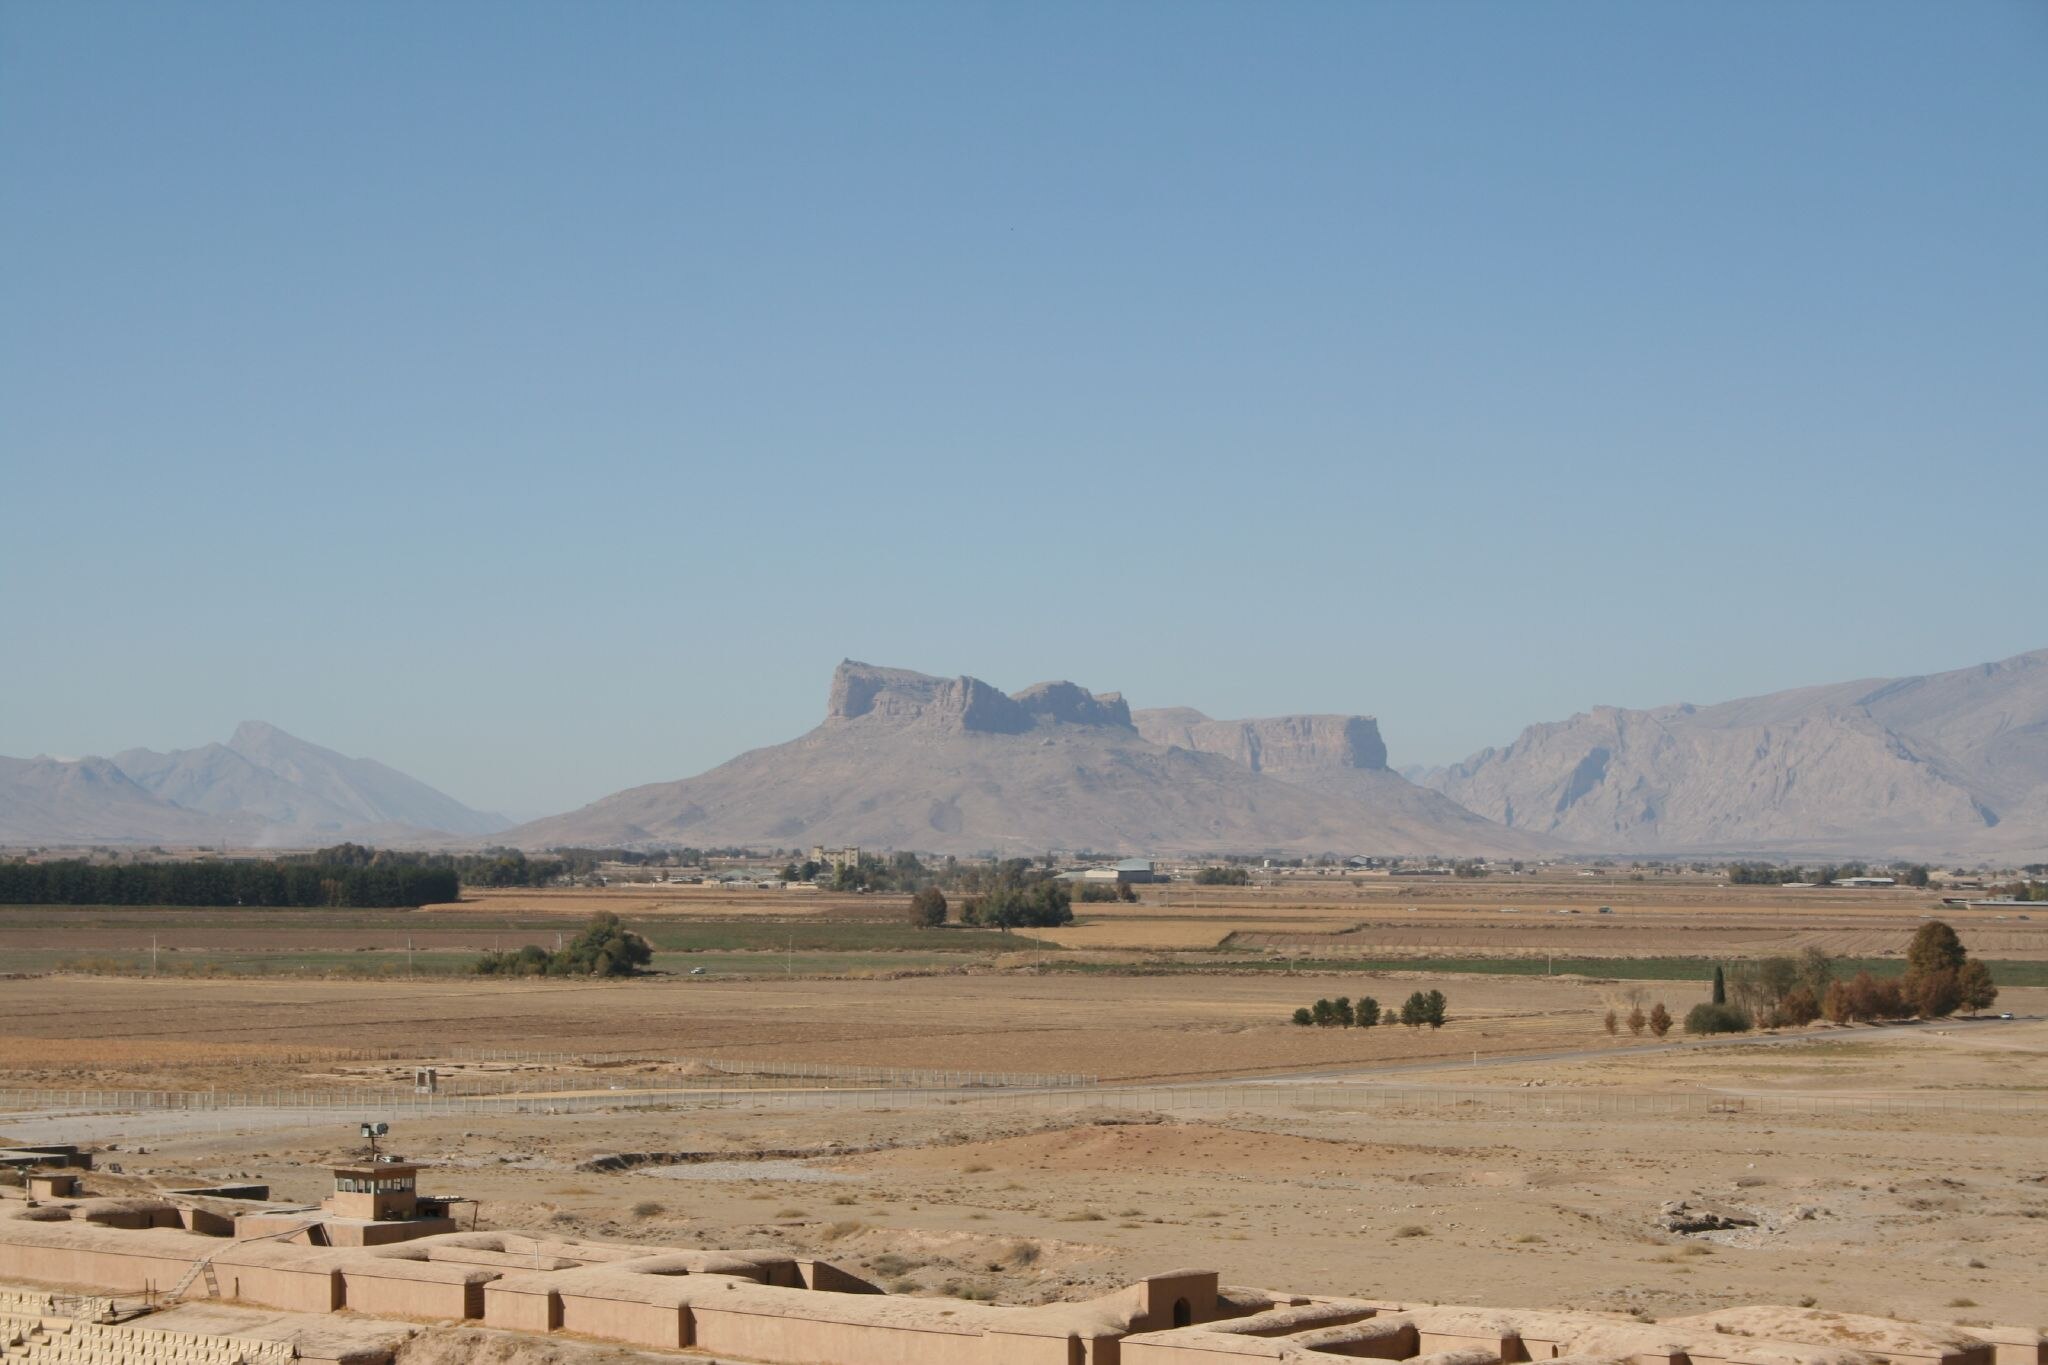
Title: Iran IMG 9979 (316579766)
Description: IMG_9979
Date: 2006-11-17 10:29
Categories: Flickr images reviewed by FlickreviewR 2, 2006 in Persepolis, General views of Persepolis